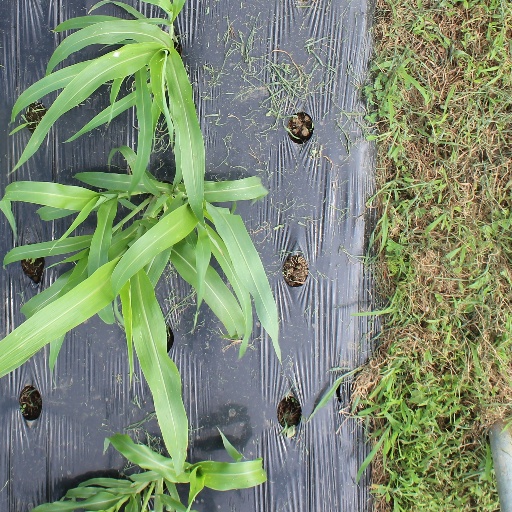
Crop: sorghum